WrestleMania XXIV

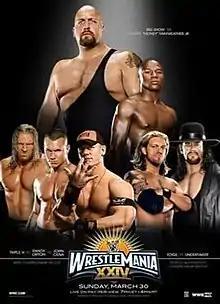
Promotional poster featuring various WWE wrestlers and boxer Floyd "Money" Mayweather

WrestleMania XXIV was a 2008 professional wrestling pay-per-view (PPV) event produced by World Wrestling Entertainment (WWE). It was the 24th annual WrestleMania and took place on March 30, 2008, at the Florida Citrus Bowl in Orlando, Florida, held for wrestlers from the promotion's Raw, SmackDown, and ECW brand divisions. This was the first WrestleMania to be held in the U.S. state of Florida and was also the second WrestleMania to be held outdoors, after WrestleMania IX in 1993. American socialite Kim Kardashian served as the hostess of the event.